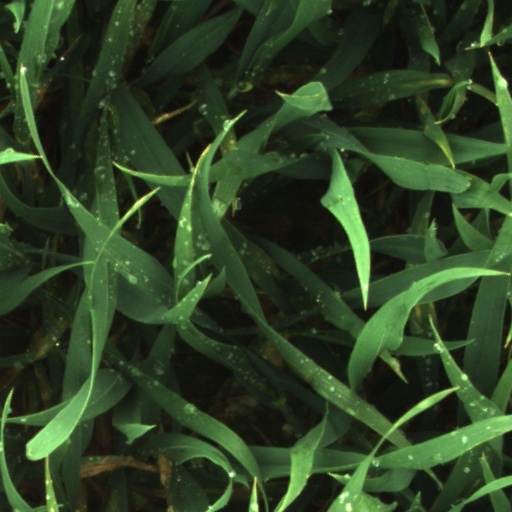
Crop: wheat